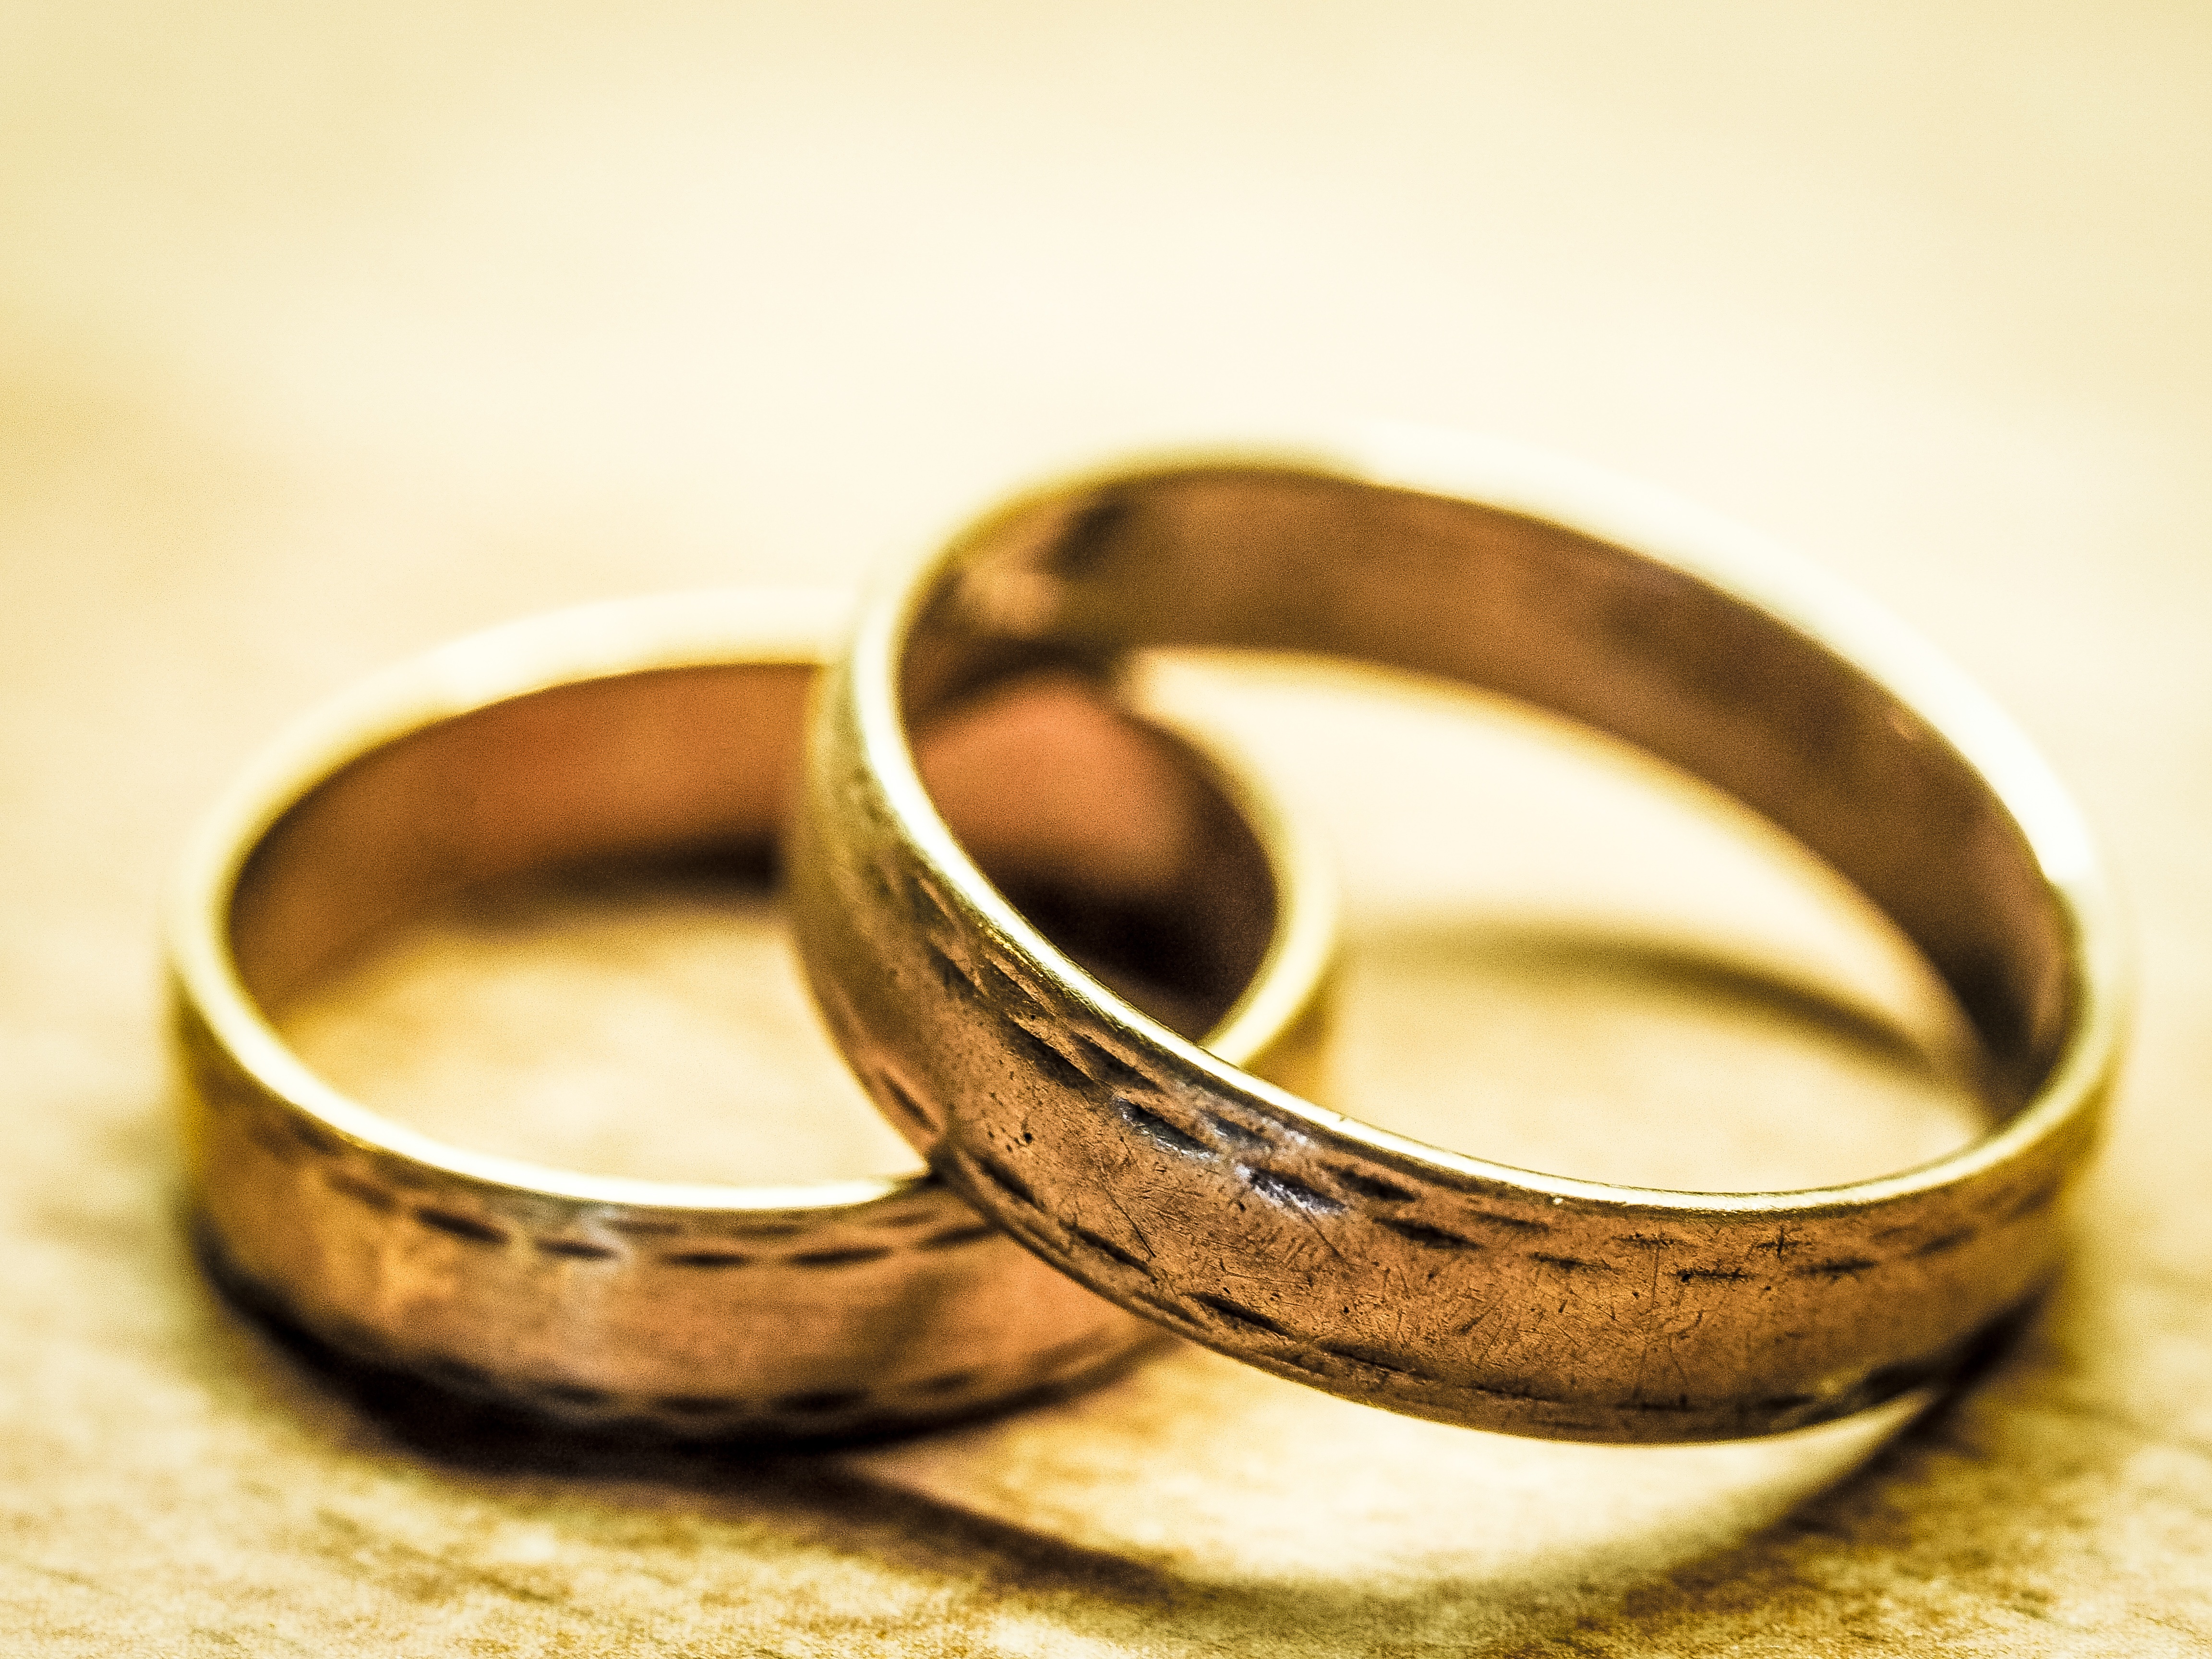
ring, love, symbol, metal, romance, romantic, two, together, wedding, marriage, circle, wedding ring, jewellery, gold, rings, connectedness, togetherness, before, marry, wedding rings, gold ring, fashion accessory, wedding ceremony supply